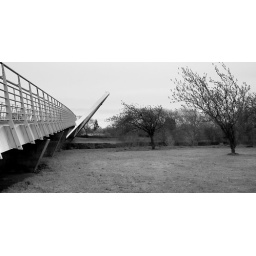
The millennium bridge in York across the river Ouse